Berlin, New Hampshire

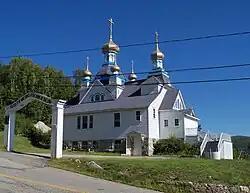
Holy Resurrection Orthodox Church, added in 1979 to the NRHP

Like all of northern New England, except the highest mountains, Berlin has a warm-summer humid continental climate (Köppen "Dfb") characterized by cold, snowy winters and warm summers. Warm southerly or easterly airflows from an anticyclone in the Atlantic occasionally moderate the winters: on December 7, 2001, Berlin reached as warm as . Blocks to the west, however, may drive very cold air from eastern Canada and the shallow, frozen Hudson Bay, providing extremely cold winters as occurred in 1917/1918, 1922/1923 and 1933/1934; the coldest temperature recorded in Berlin is on December 30 and 31, 1917. It can be expected that each year on average 68 afternoons will not top freezing, that 34.4 mornings will fall to or below , and that 180.5 mornings will fall to or below freezing point. The average window for days not topping freezing is November 14 to March 29, and for subzero lows from December 11 to March 12. Snowfall is typically heavy at , with the historical range being from between July 1995 and June 1996 to between July 1979 and June 1980.